Answer in natural language. Considering the relative positions, where is brown square dining table (highlighted by a green box) with respect to Doorframe (highlighted by a blue box)? Choose between the following options: above or below
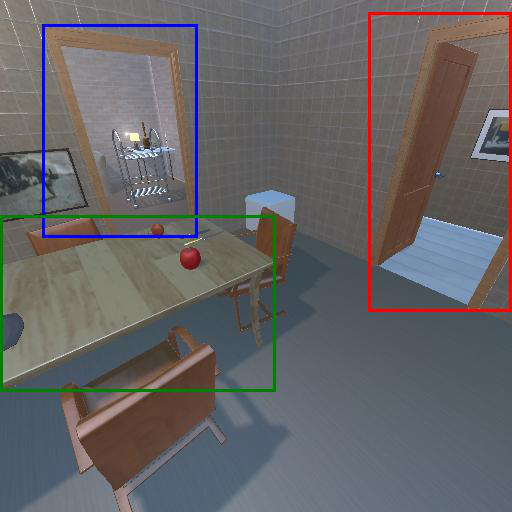
<answer>below</answer>